2000s in Bangladesh

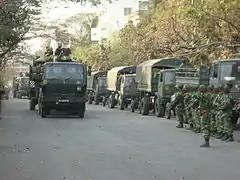
Army convoy gathering behind the tanks near Abahani ground on 26 February 2009

On 25 and 26 February 2009, section of the Bangladesh Rifles (BDR), a paramilitary force mainly tasked with guarding the country's borders, staged a mutiny that brought the national life to a standstill. The rebelling BDR soldiers took over the BDR headquarters in Pilkhana, killing the BDR Director-General and some army officers. They also fired on civilians, held many of their officers hostage, vandalised property and looted valuables. By the second day, unrest had spread to 12 other towns and cities.